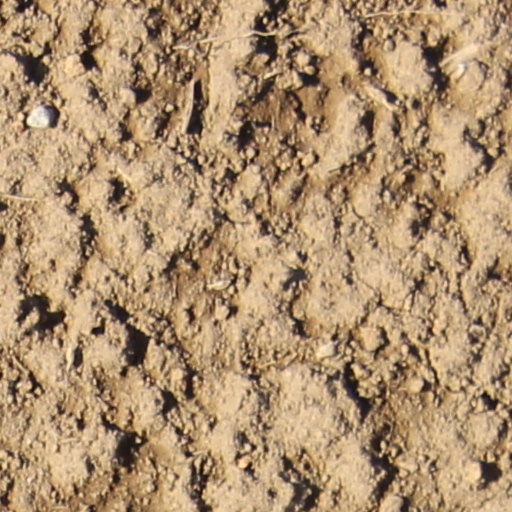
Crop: wheat